Petit Palais

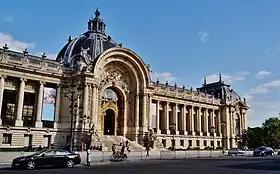
Petit Palais façade in 2017

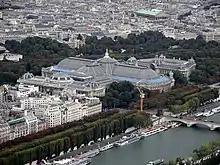
The next to the . View from the Eiffel Tower.

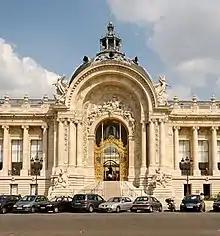
Entrance

Girault largely draws on the late 17th and early 18th century French style for the Petit Palais. Additionally his work, such as the domed central porch and the triple arcade, has many references to the stables at Chantilly, Oise.